Théâtre de la Ville

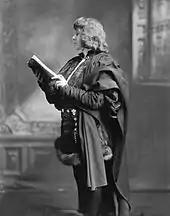
Sarah Bernhardt as Hamlet (1899)

In 1899 the theatre was renamed Théâtre Sarah-Bernhardt after the renowned actress Sarah Bernhardt, who produced there from 1899 for nearly two decades. She opened with a revival of one of her great roles, Victorien Sardou's "La Tosca". Other productions included a revival of Edmond Rostand's "La Samaritaine" and the premiere of his "L'Aiglon" in which she played Napoleon's son (the Duke of Reichstadt). Another well known breeches part was the title role of Marcel Schwob's adaptation of "Hamlet". After her death in 1923 the theatre continued under her son Maurice for several years, until his death in 1928.